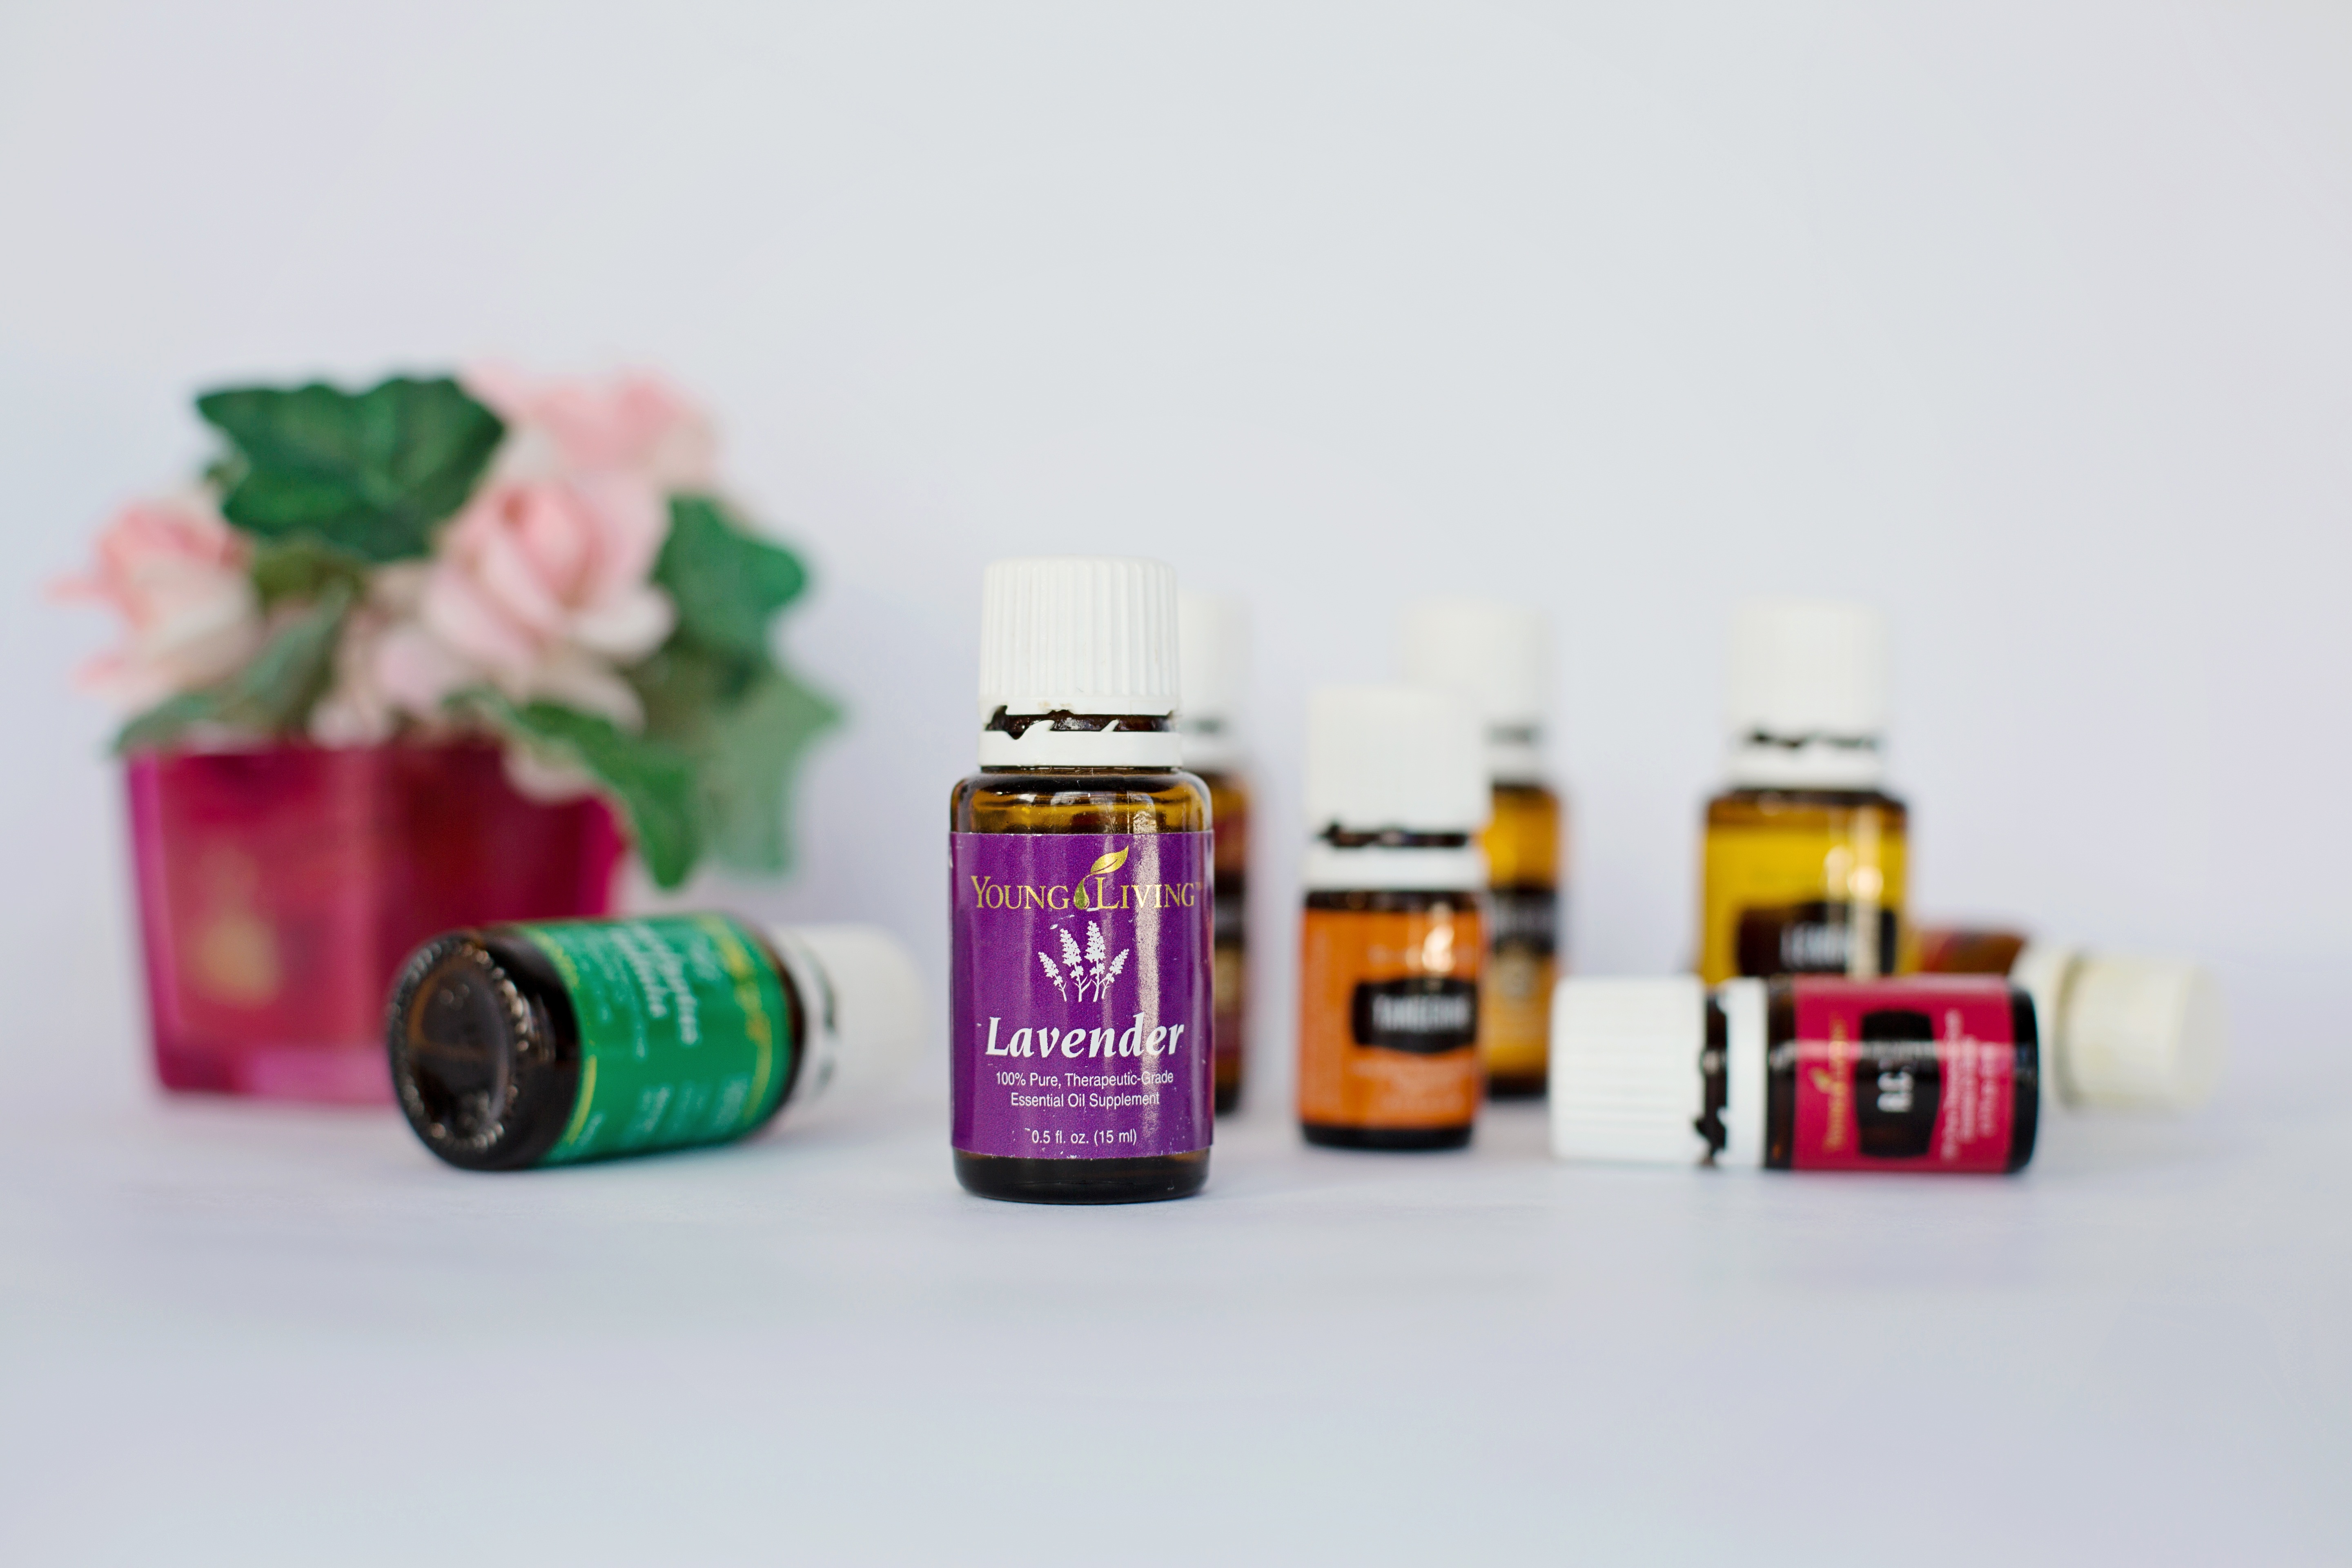
hand, aroma, color, bottle, lifestyle, health, glass bottle, product, relaxation, bottles, spa, bath, body, oil, perfume, cosmetics, harmony, aromatic, medical, therapy, aromatherapy, diffuser, herbal, essential oils